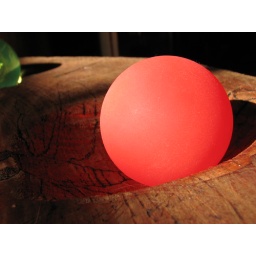
I dropped in on a street market in Newcastle and picked up a bargain bag of beautiful juggling balls